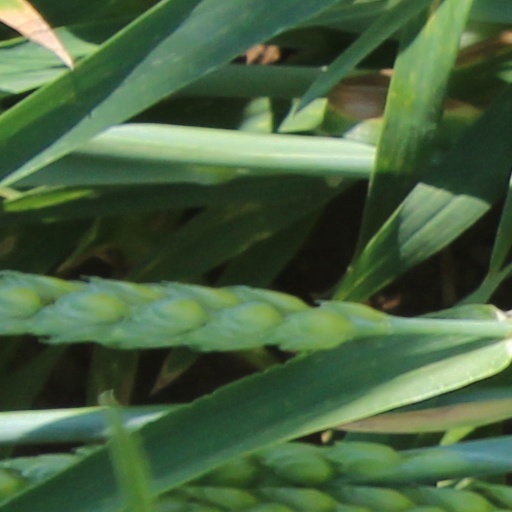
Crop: wheat